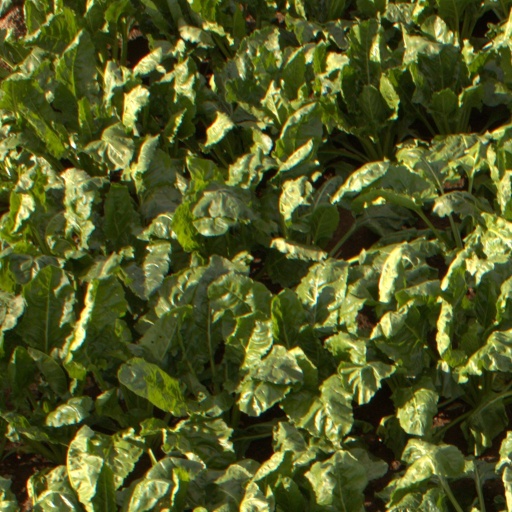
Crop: sugar beet